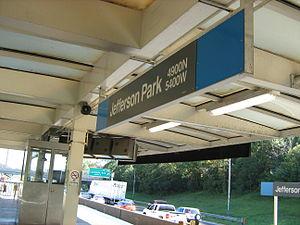
Photo de Jefferson park
Jefferson Park est une station de la ligne bleue du métro de Chicago et de la Union Pacific / Northwest Line du Metra. Elle est située dans le quartier de Jefferson Park, dans la médiane de l'autoroute Kennedy à 14 km de l’Ogilvie Transportation Center.
La ligne bleue du métro de Chicago est constituée de plusieurs tronçons du réseau original, elle s’étend aujourd’hui sur 43,3 km et dessert 33 stations. Partant de l’aéroport international O’Hare à l'extrême nord-ouest de la ville de Chicago, elle traverse le secteur financier du Loop via le Milwaukee-Dearborn Subway avant de se rediriger vers les quartiers ouest de Chicago et la ville de Forest Park.